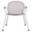
Label: chair